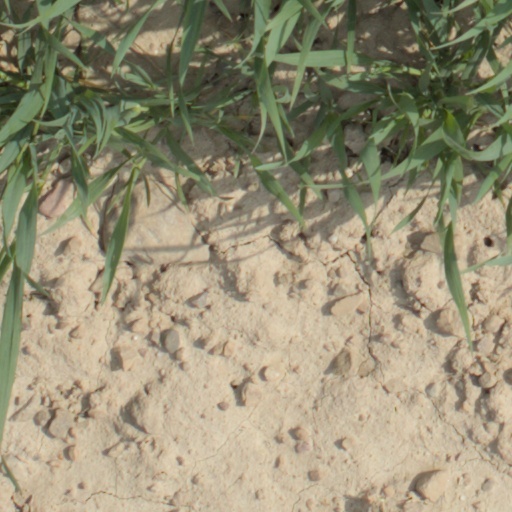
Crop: wheat